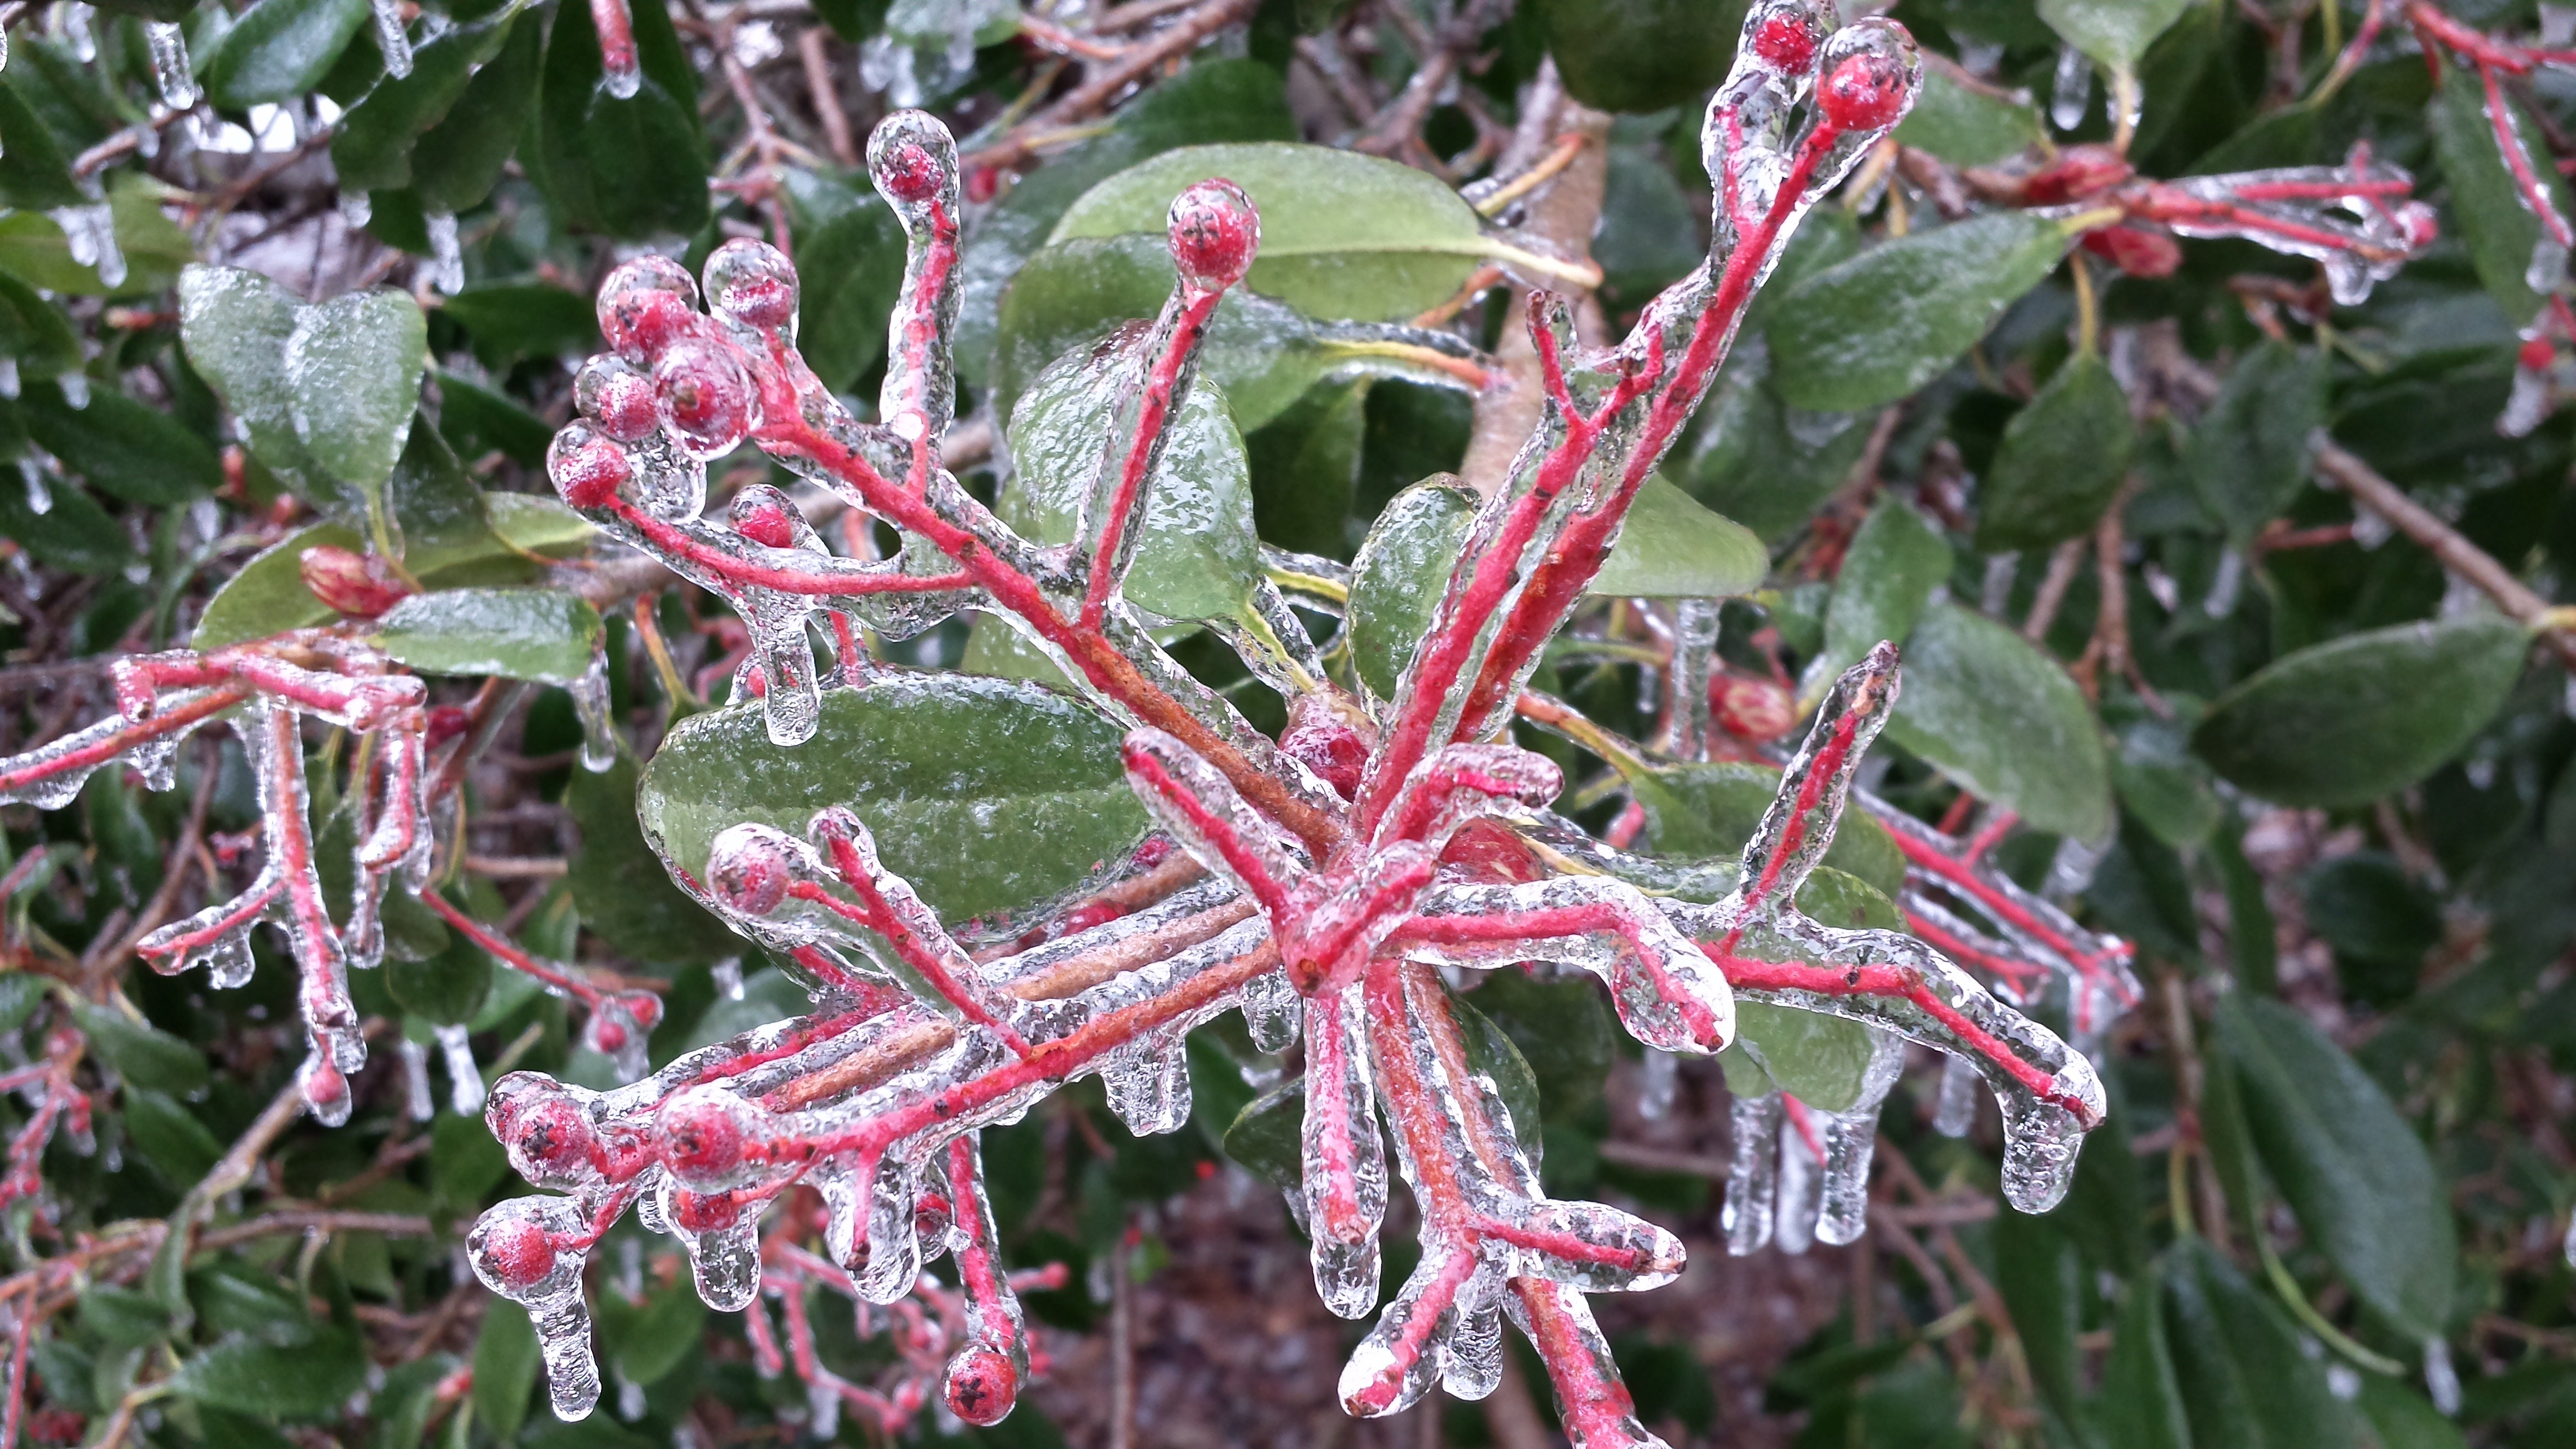
tree, branch, blossom, plant, leaf, flower, frost, produce, evergreen, botany, flora, shrub, flowering plant, woody plant, land plant